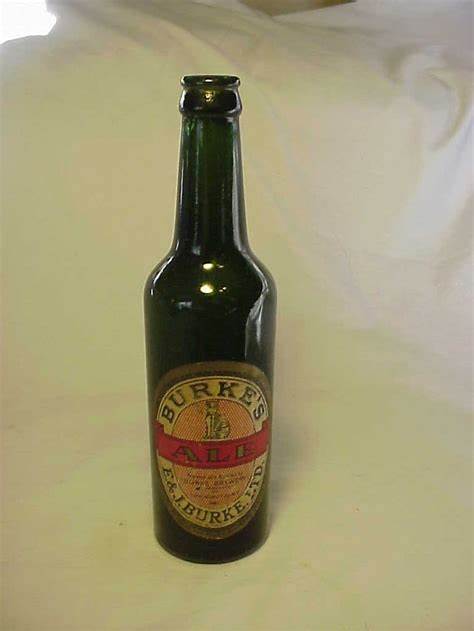
Waste category: glass